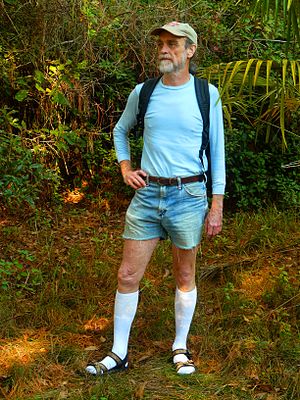
Sokker i sandaler
En mand med hvide sokker i sandaler.
Det at bære sokker i sandaler eller andre typer åbent fodtøj er en kontroversiel mode kombination og kulturelt fænomen, som bliver diskuteret i mange lande og kulturer.